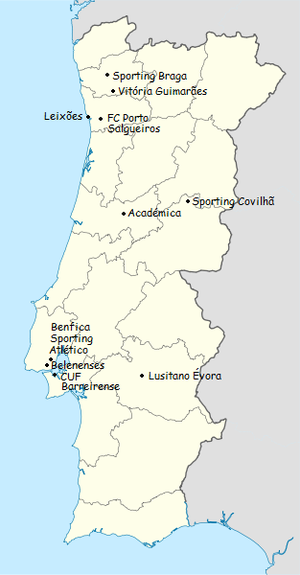
Carte des clubs participants du championnat du portugal de football de première division 1960-1961